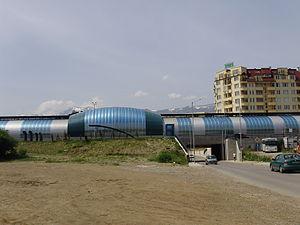
Le métro de Sofia est le réseau de transport en commun souterrain de la capitale de la Bulgarie. Il est composé de deux lignes totalisant 39 kilomètres et 34 stations en mai 2015. Il a été inauguré en 28 janvier 1998. Il est prévu que le métro de Sofia dispose, à terme, d'un réseau de 3 lignes se recoupant dans le centre-ville.